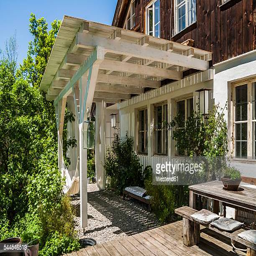
porch of a country house